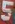
Number: 5